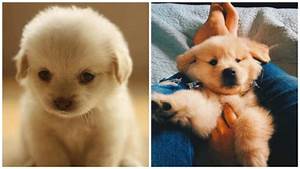
Label: cane